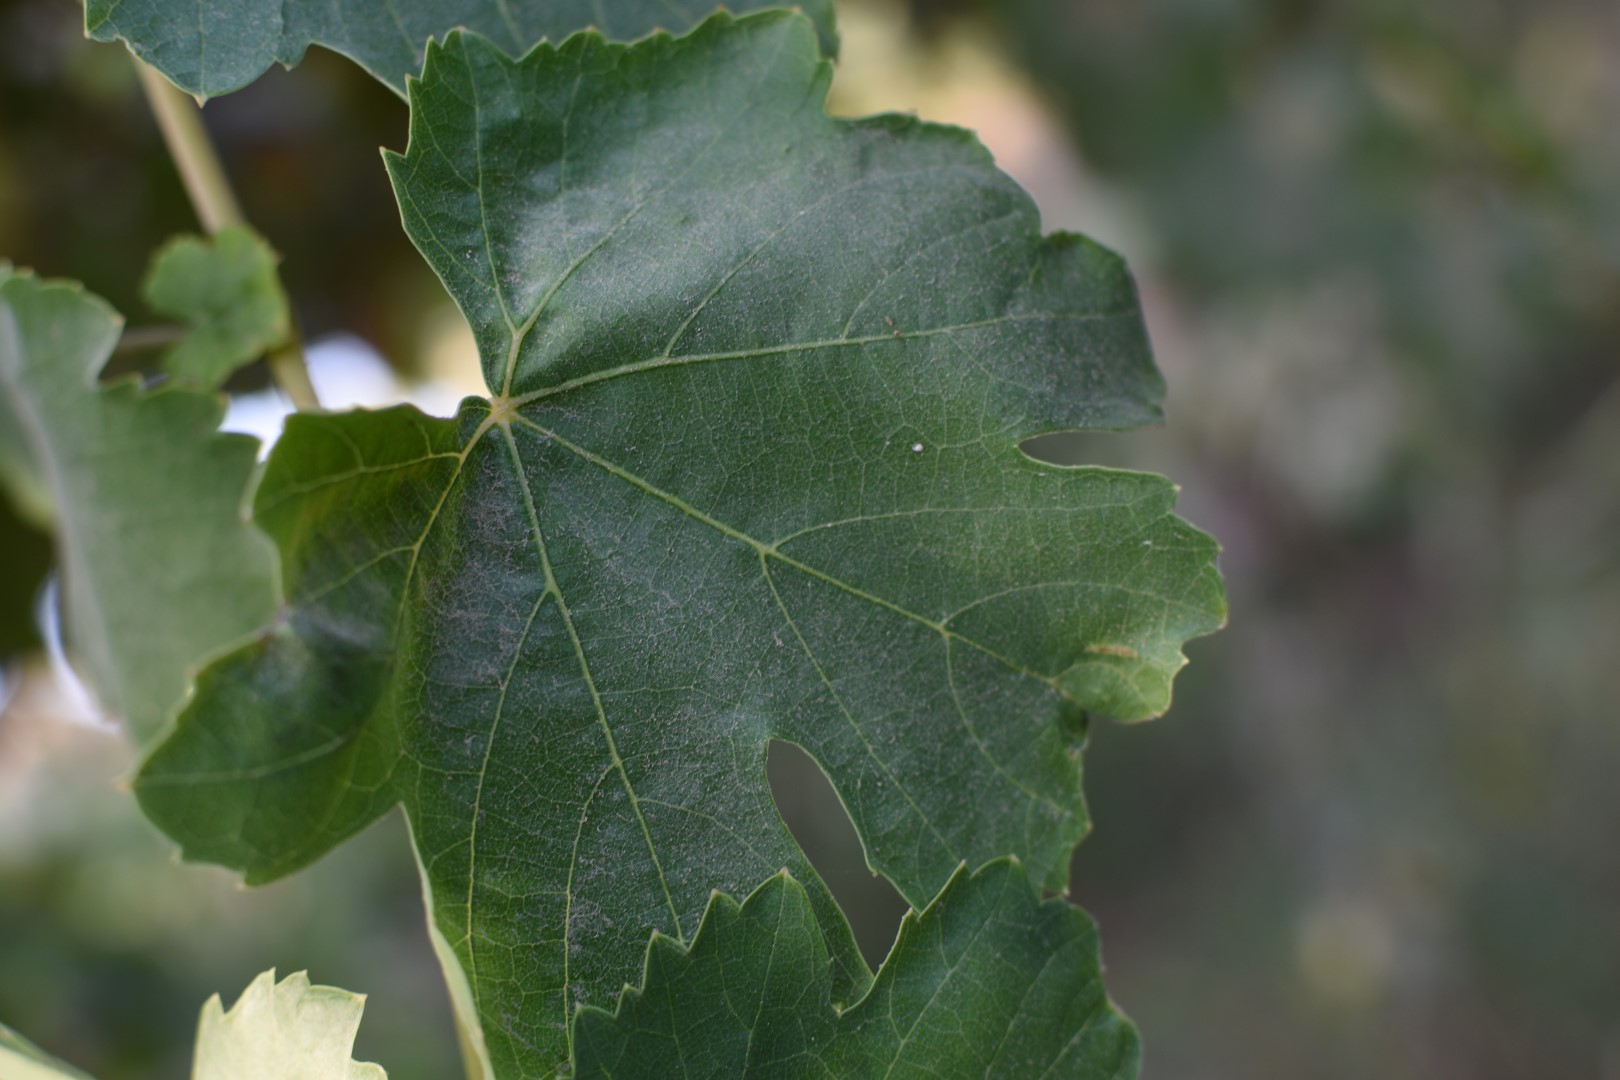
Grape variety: Thompson Seedless